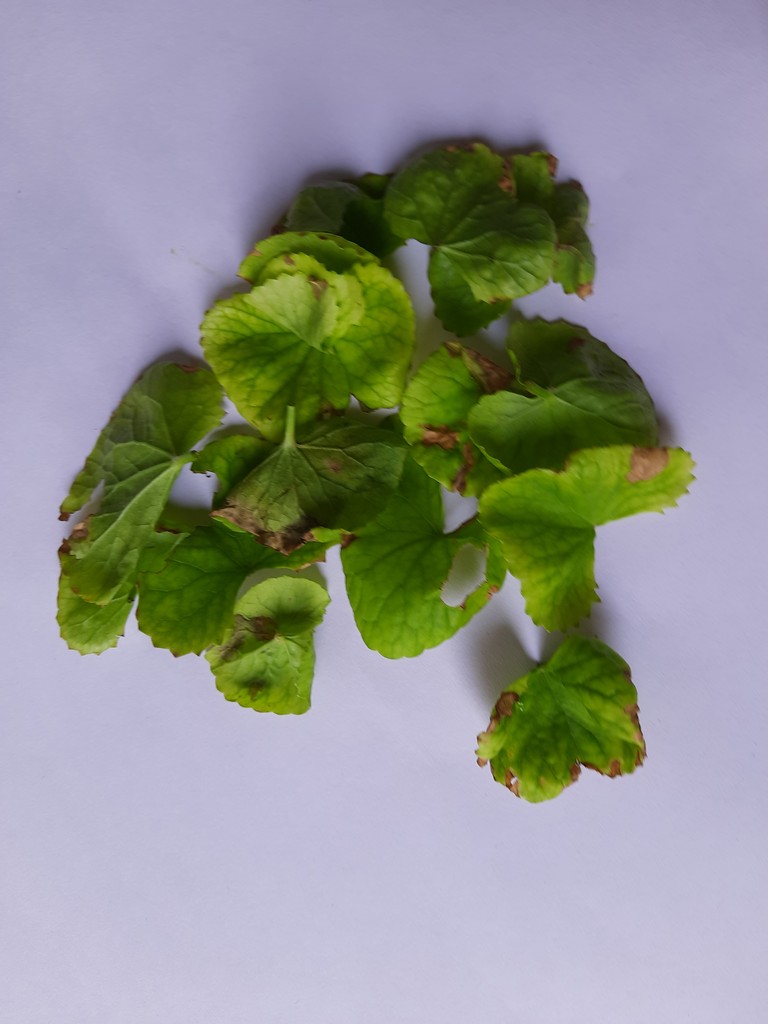
Label: Unhealthy